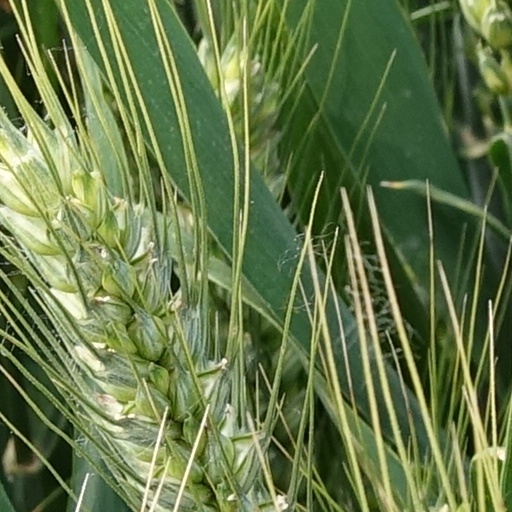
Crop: wheat